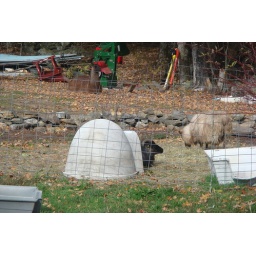
Sheep in the dog house